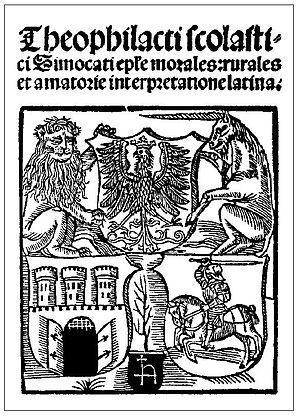
Laurent Corvin de Nowy Targ, né avant 1470 à Środa Śląska, mort le 21 juillet 1527 à Wrocław est un humaniste européen, poète écrivant en latin, pédagogue, géographe, écrivain, fonctionnaire municipal, philosophe néoplatonicien, auteur de manuels.